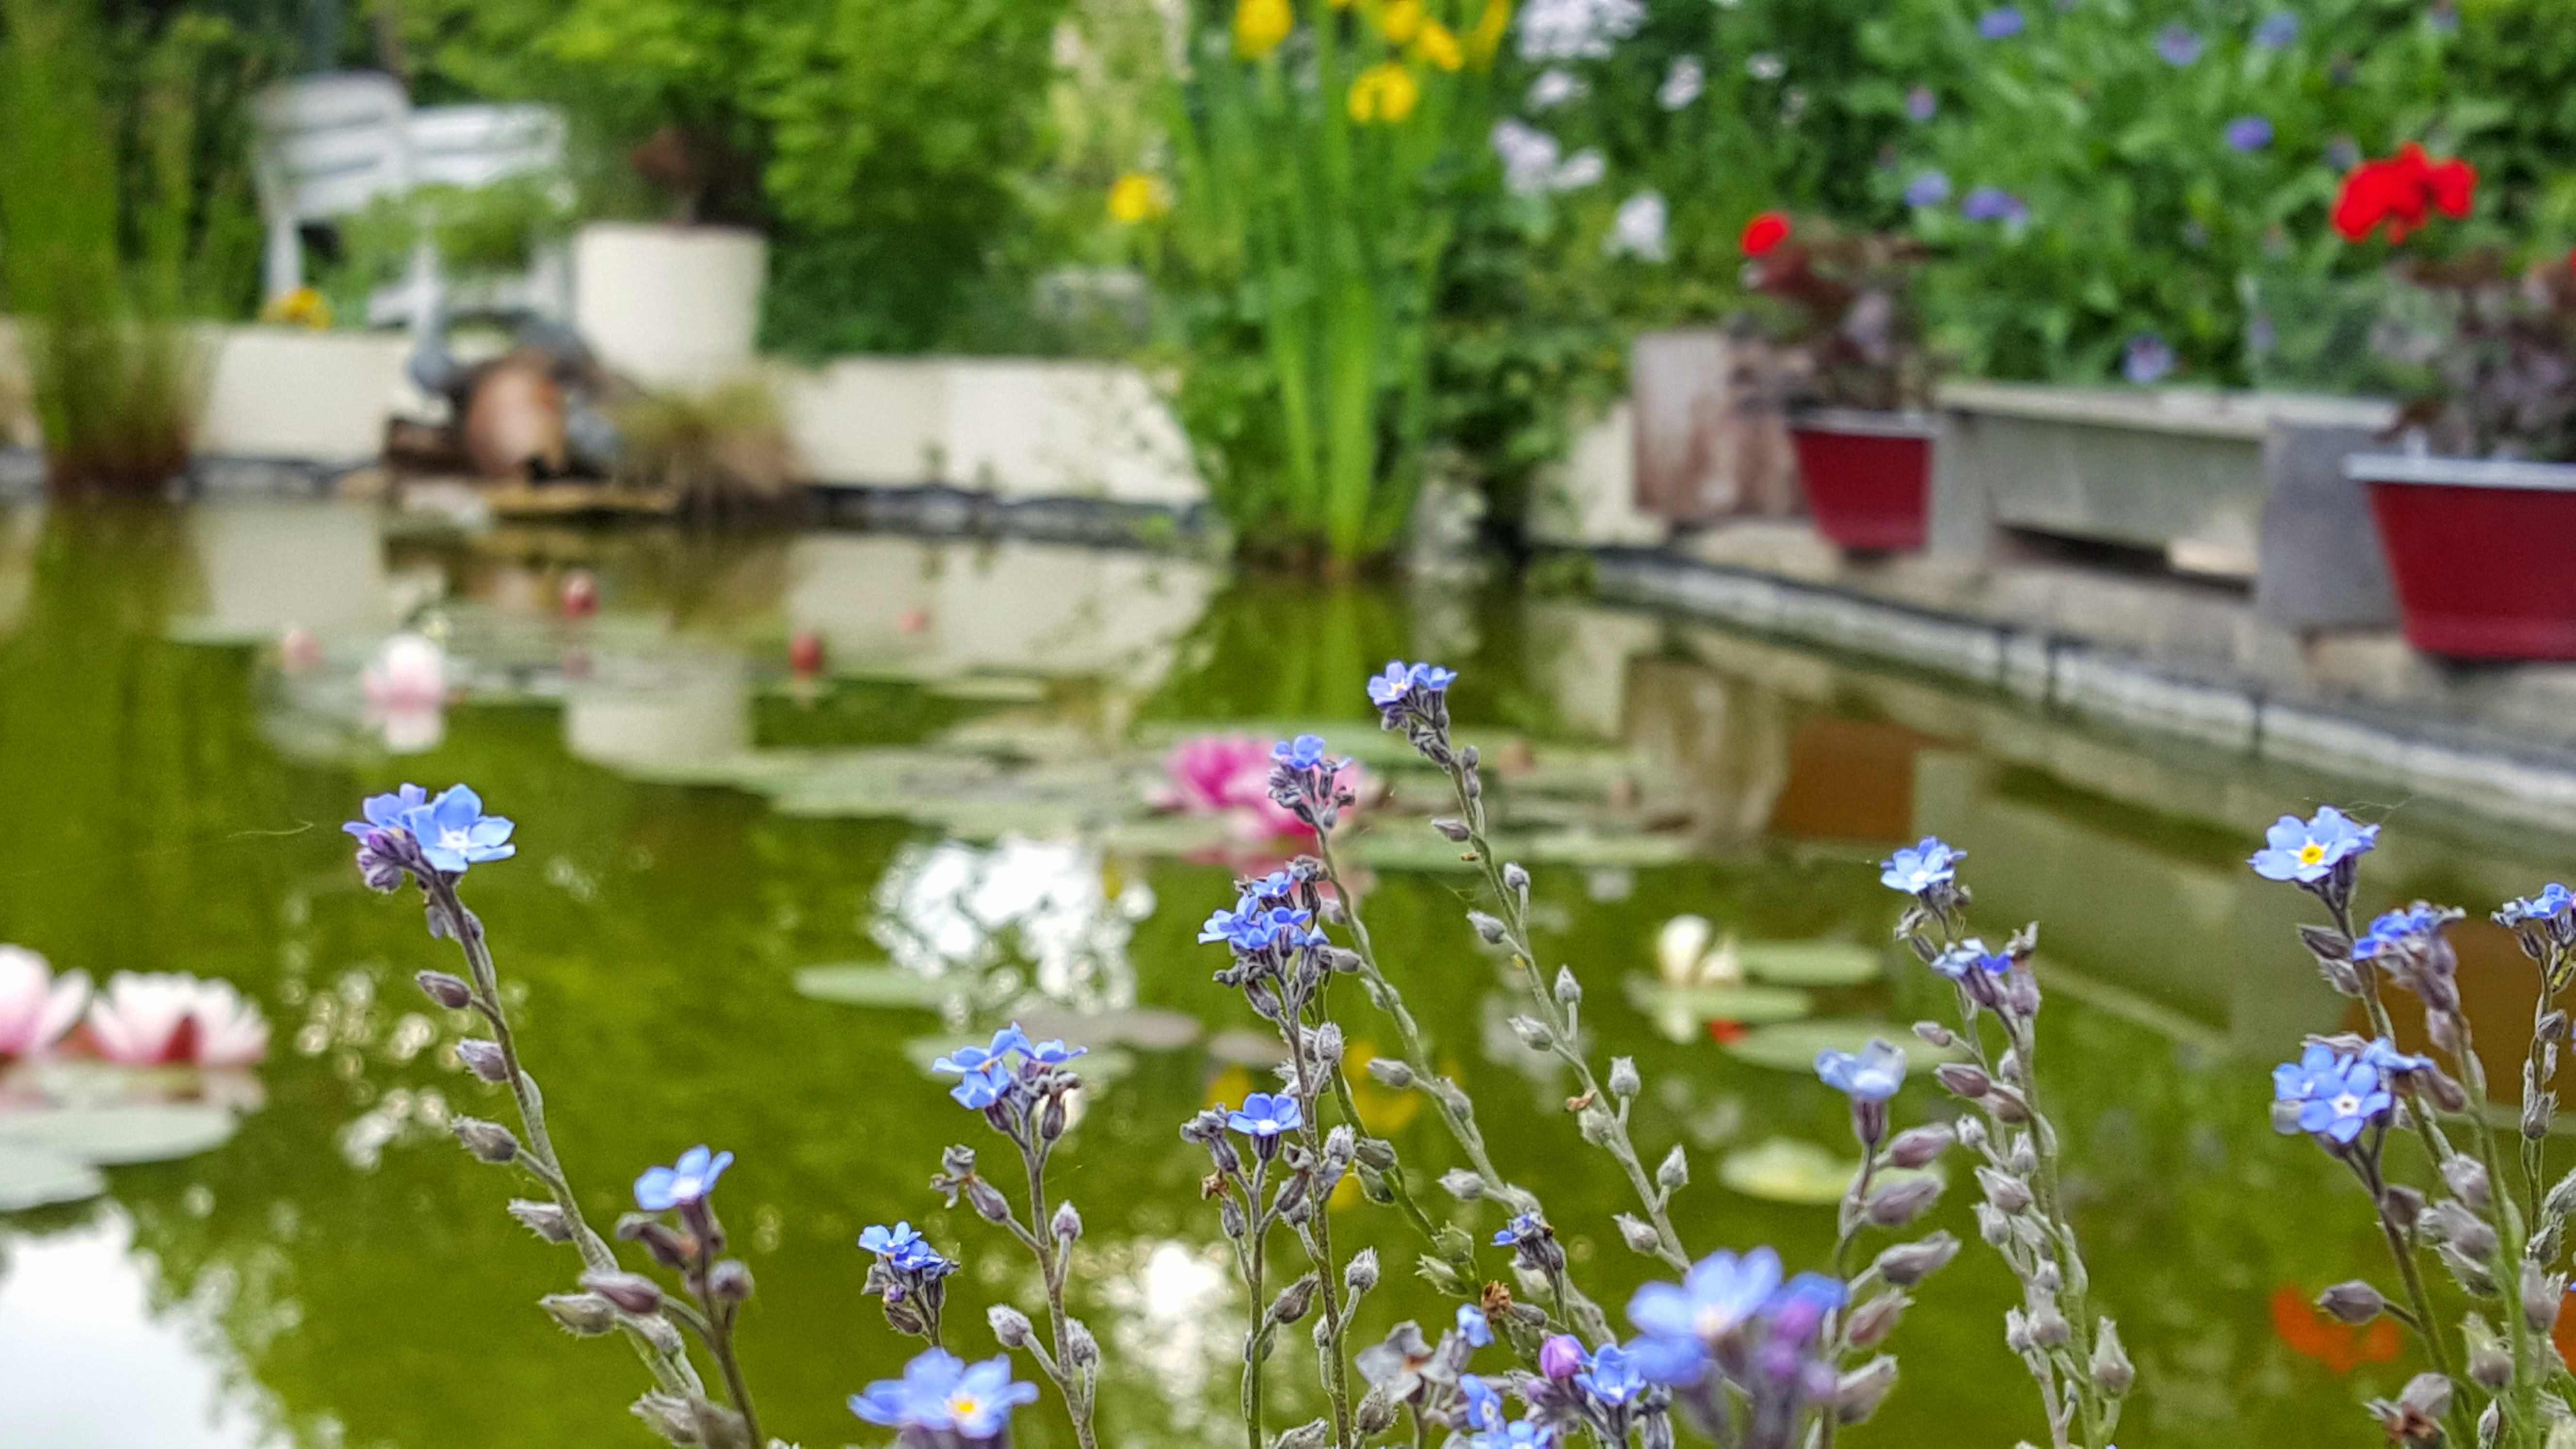
water, nature, grass, blossom, plant, lawn, meadow, flower, pond, autumn, backyard, botany, garden, flora, waterway, wildflower, yard